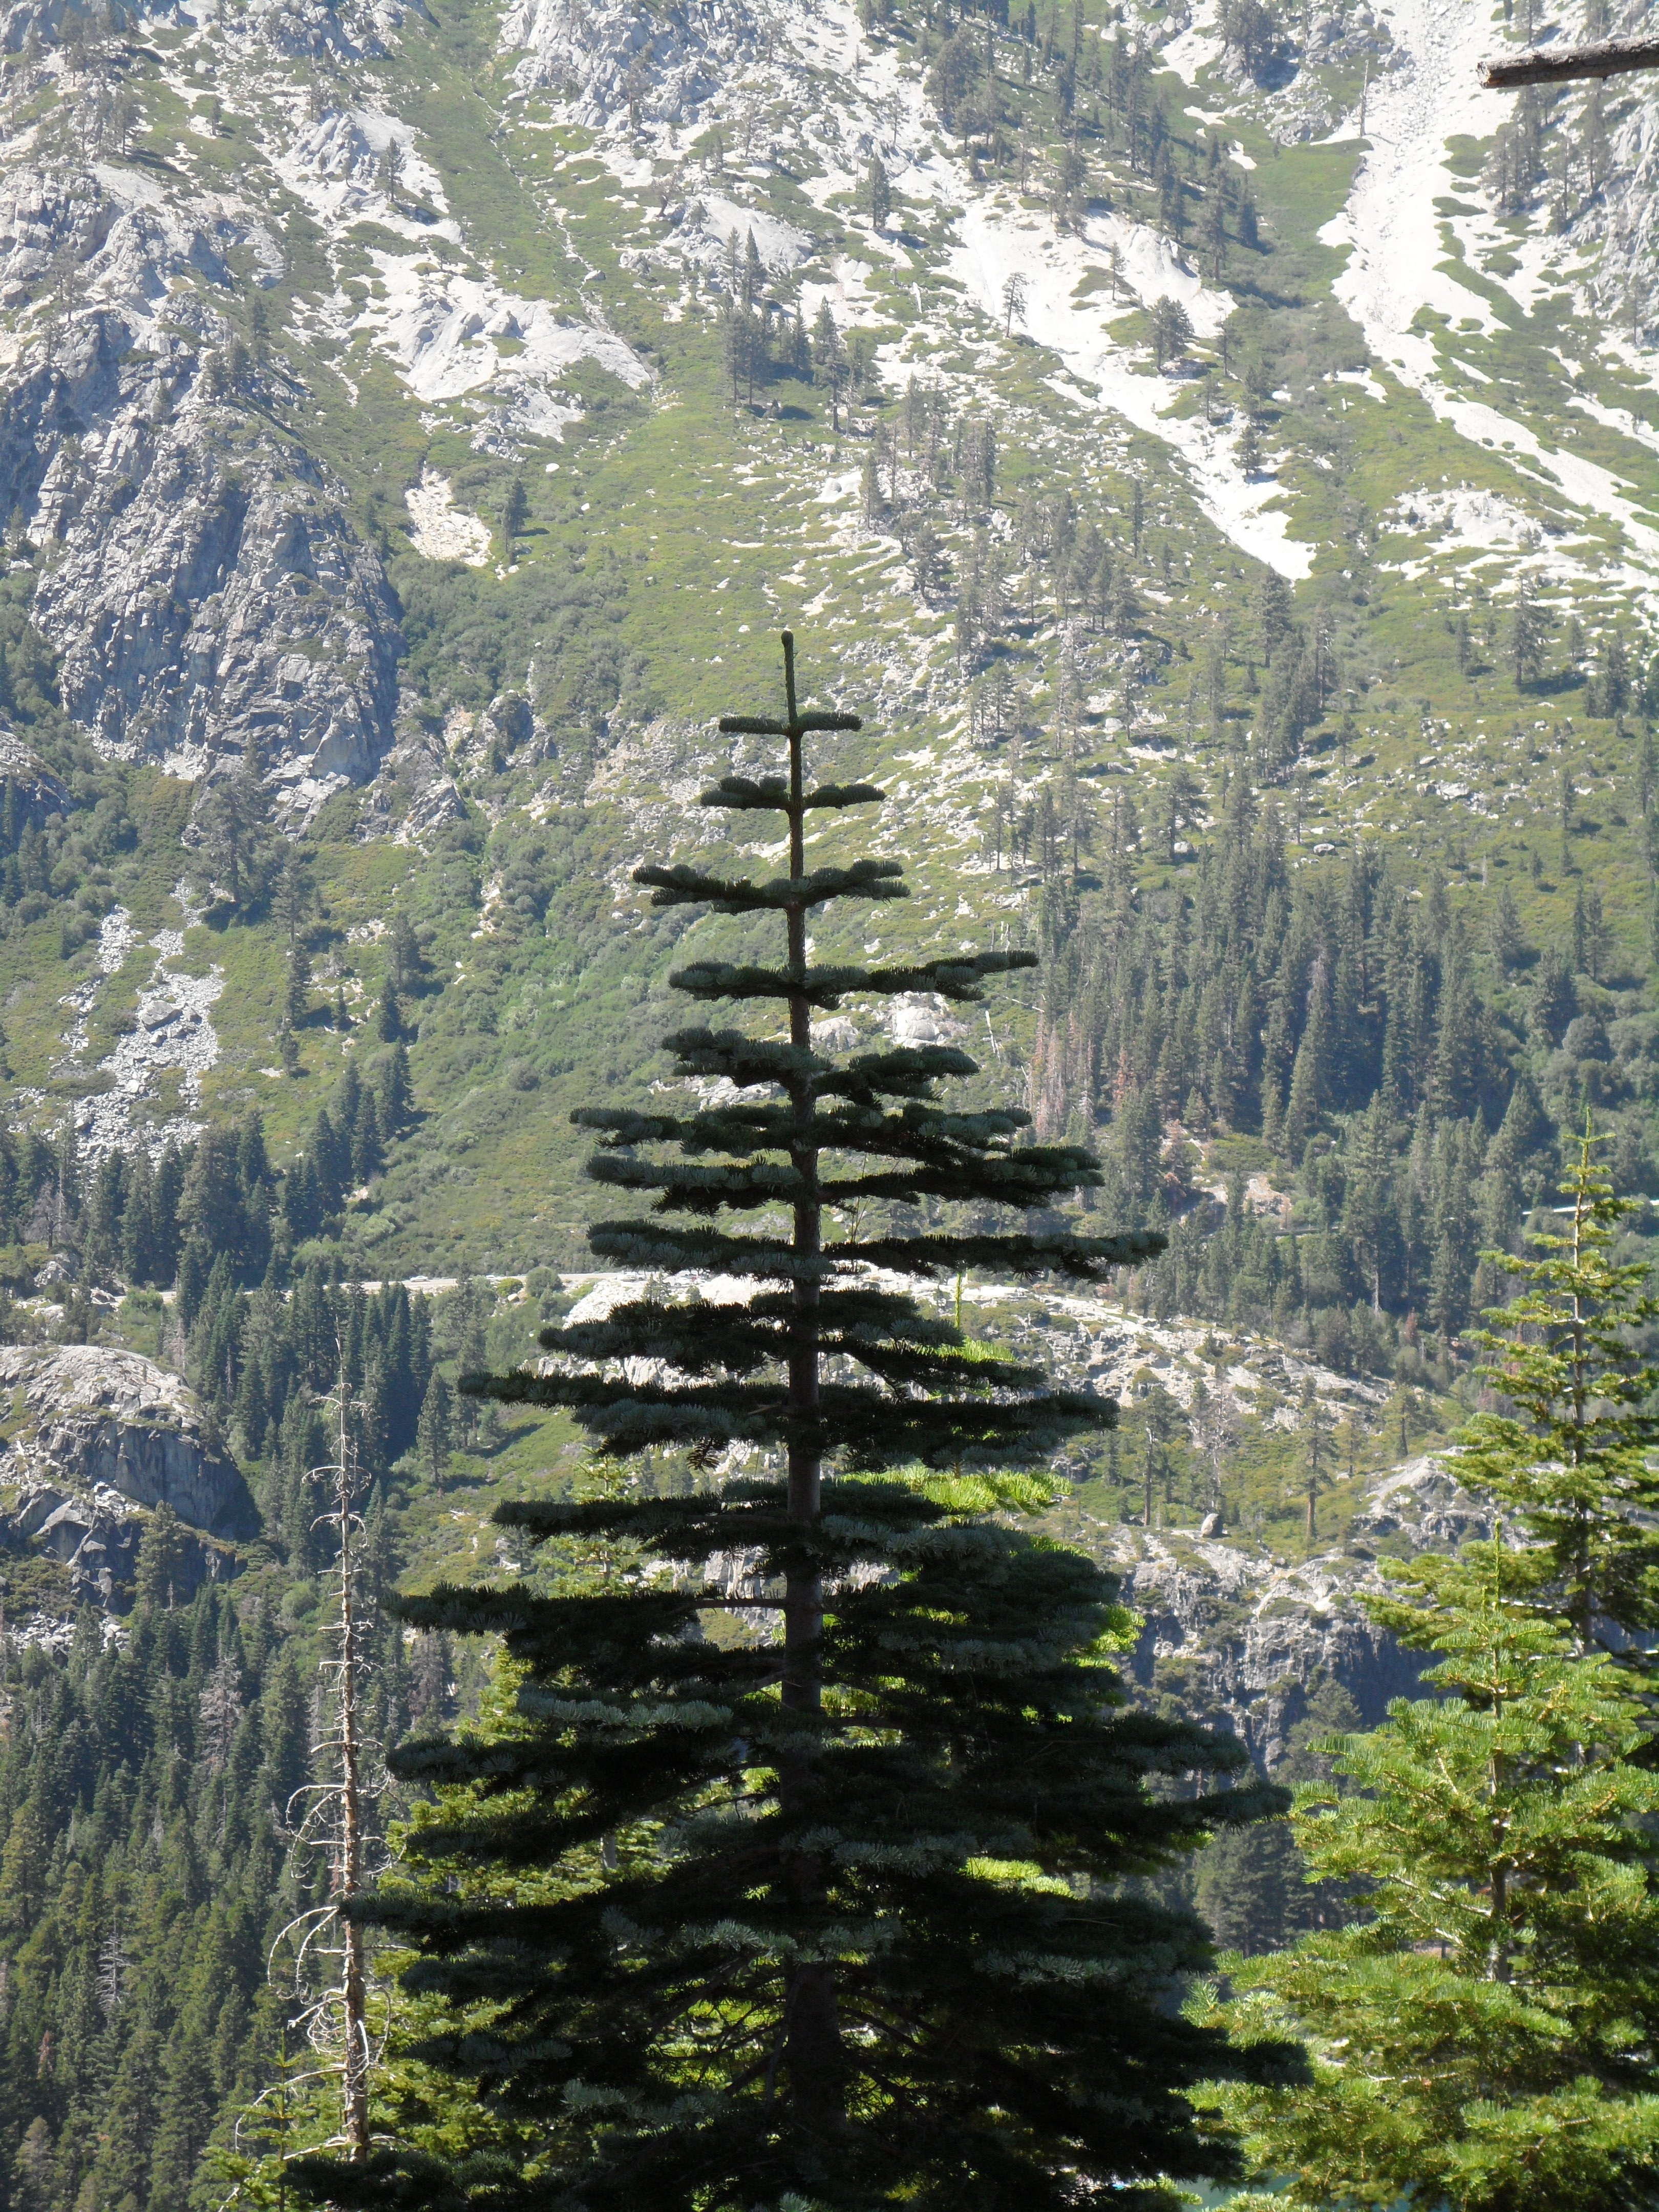
landscape, tree, nature, forest, rock, wilderness, mountain, plant, hiking, trail, lake, adventure, peak, valley, mountain range, summer, travel, pine, reflection, scenic, natural, park, scenery, fir, ridge, pine tree, conifer, outdoors, spruce, woodland, larch, ecosystem, biome, woody plant, mountainous landforms, temperate broadleaf and mixed forest, temperate coniferous forest